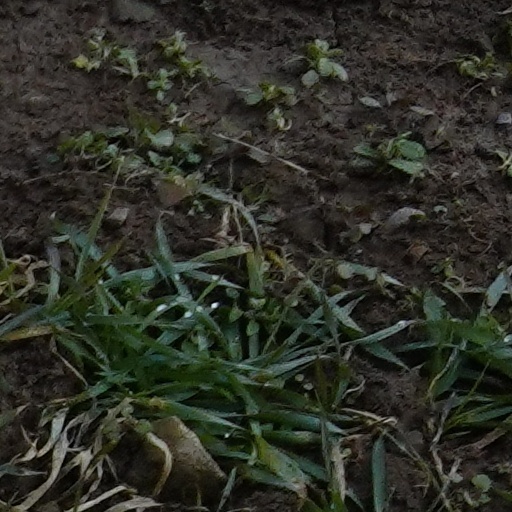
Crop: wheat